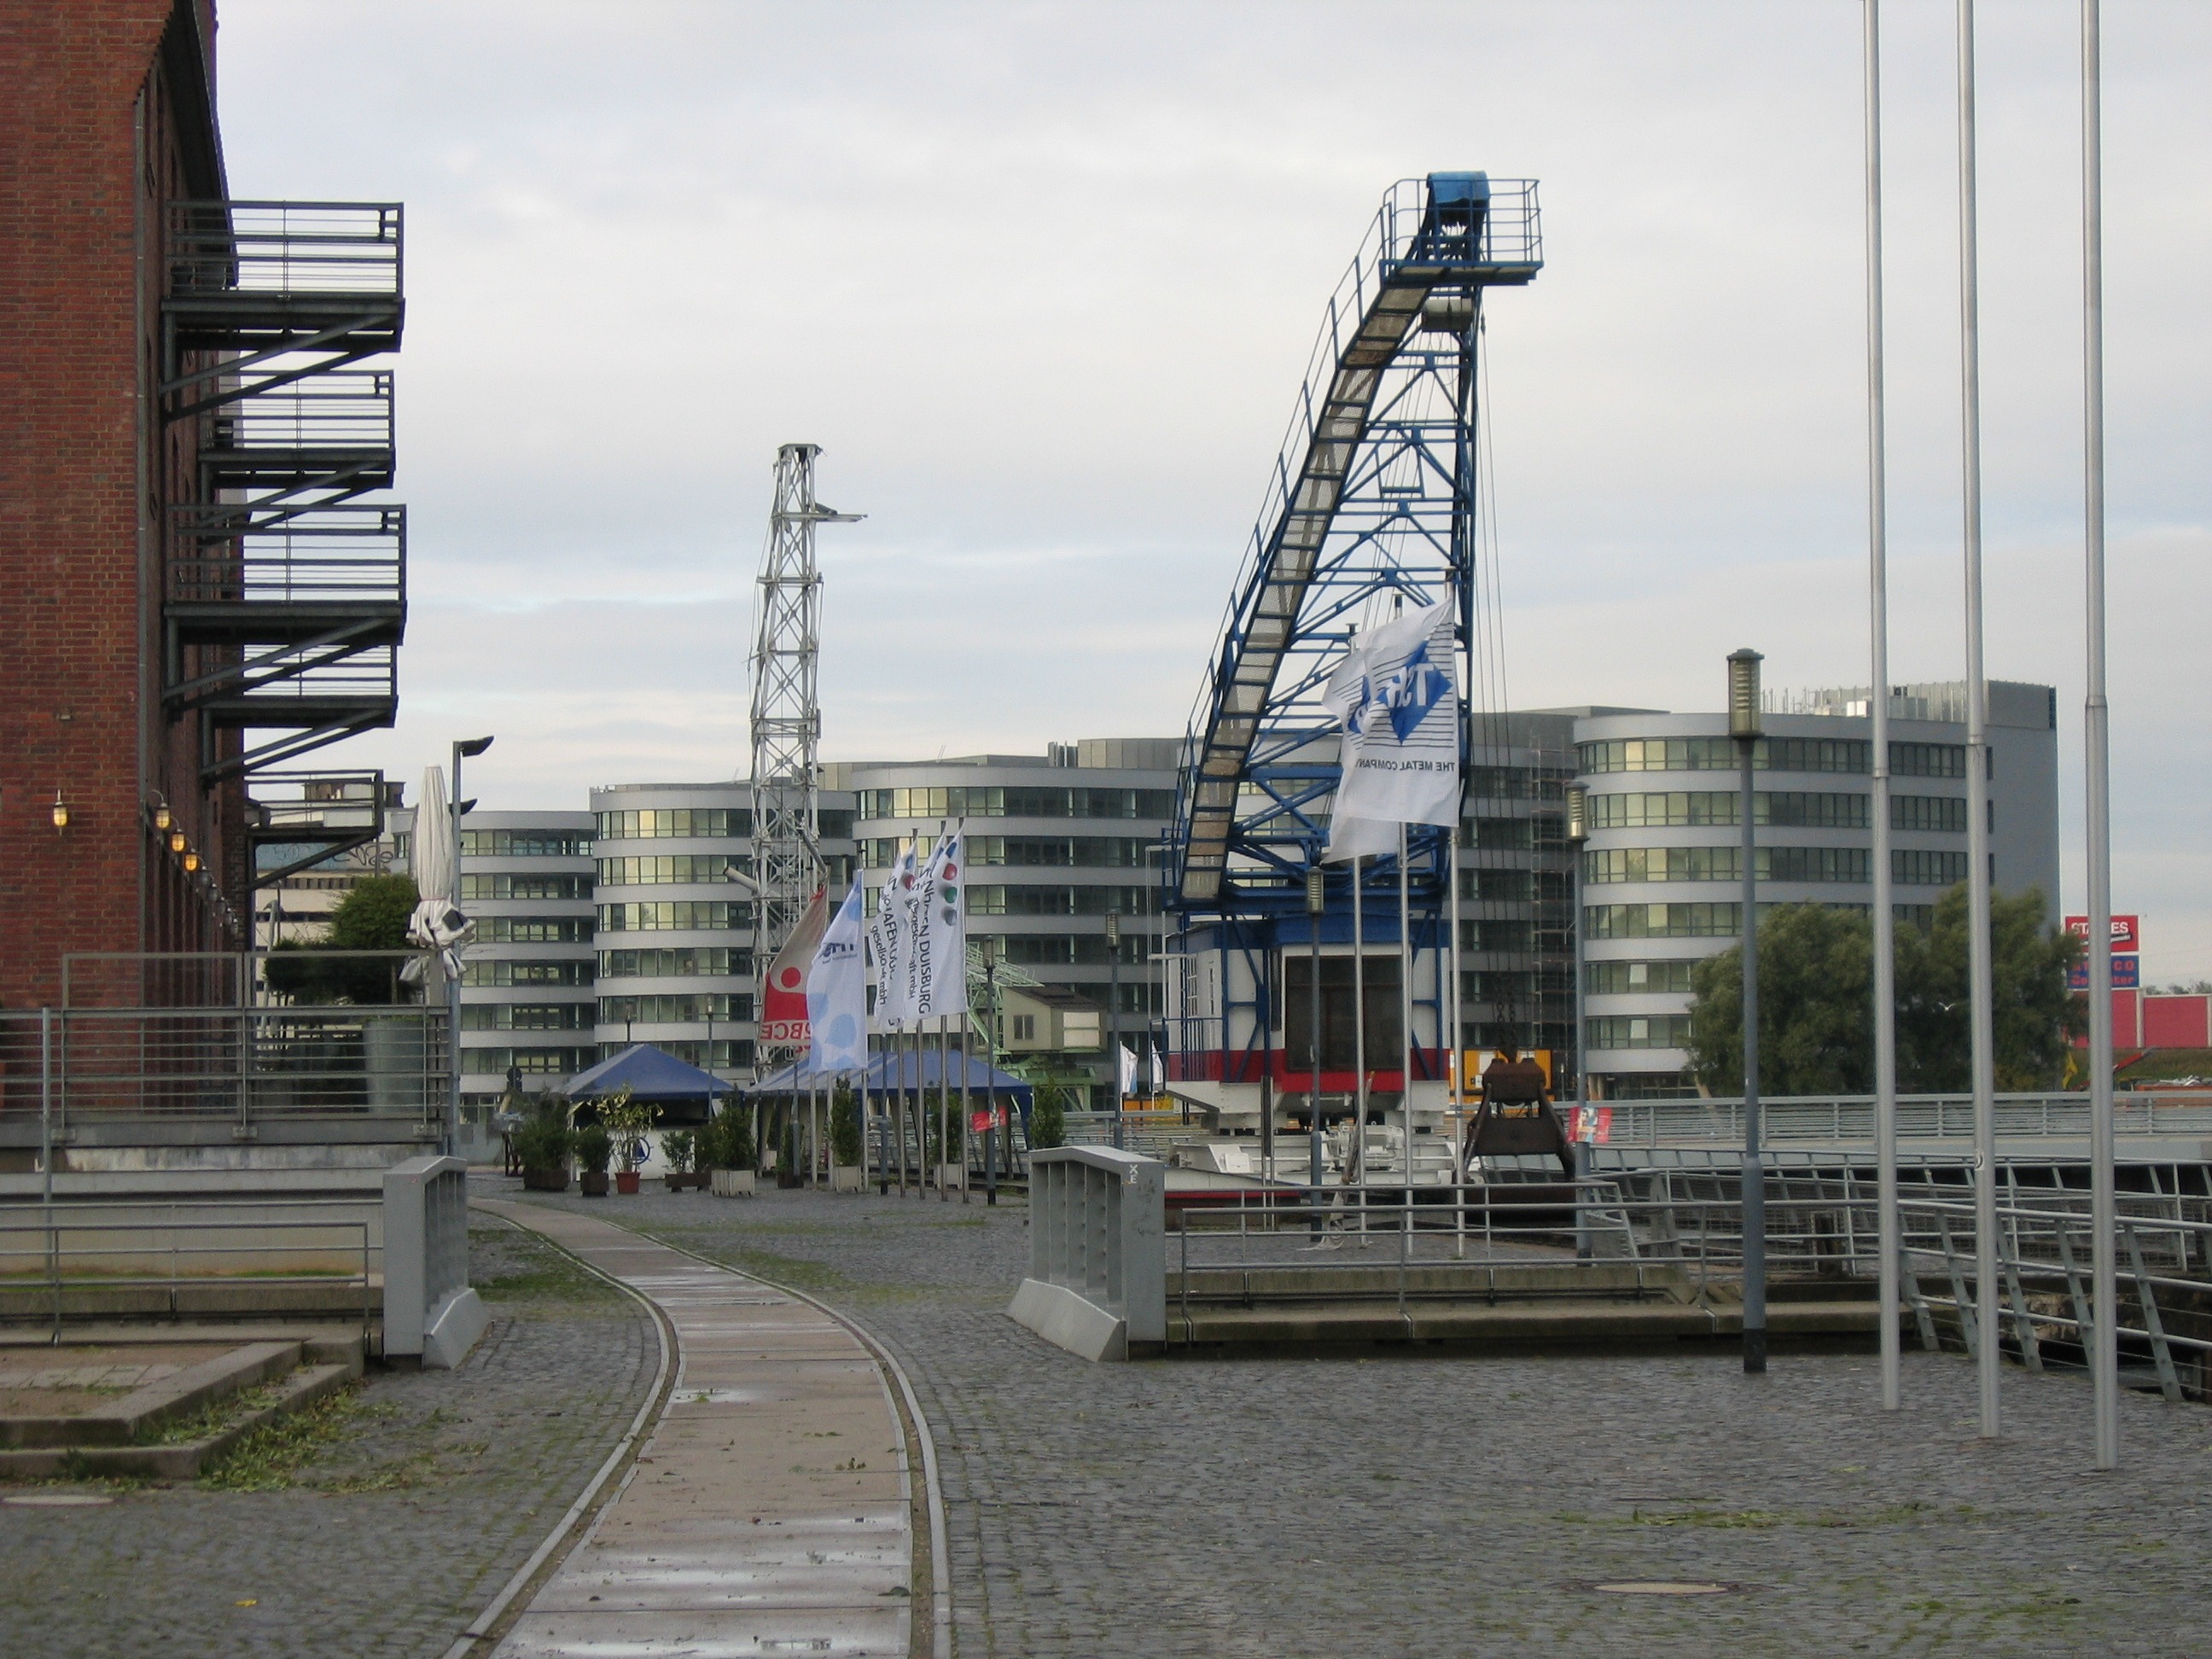
architecture, structure, boardwalk, skyline, building, walkway, cityscape, downtown, transport, vehicle, port, stadium, waterway, tower block, public transport, crane, duisburg, inner harbour, urban area